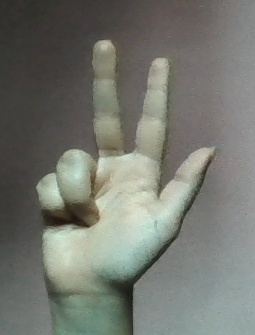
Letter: al